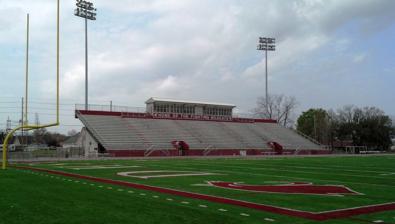
Building: Wildcat Stadium (Louisiana)
Country: United States of America
Year built: 1981
Multi-purpose stadium in Destrehan Wildcat Stadium Location Destrehan, Louisiana Coordinates 29°57′53″N 90°22′58″W / 29.964805°N 90.382693°W / 29.964805; -90.382693 Owner St. Charles Parish Public School System Operator Destrehan High School Athletics Department Capacity 5,000 Surface FieldTurf Construction Opened 1981 Renovated 2008 Architect Picou & Weimer, A.I.A Tenants Destrehan High School (LHSAA) Wildcat Stadium is a 5,000-seat multi-purpose stadium opened in 1981 in Destrehan, Louisiana . It is home to the Destrehan High School Fighting Wildcats football , soccer and track and field teams in the LHSAA. The stadium playing surface is FieldTurf with an all-weather running track surrounding the field. In addition to the Destrehan High School athletic teams, the stadium hosts the annual Ed Reed River Parishes football jamboree games and the annual Ed Reed football camp . The St. Charles Parish School Board and Recreation Department also utilizes the facility for multiple athletic events. Gallery Fighting Wildcats Walk at Wildcat Stadium Wildcat Stadium - home stands-tunnel view Wildcat Stadium - home stands 50 yard line Wildcat Stadium - home stands 20 yard line Wildcat Stadium - away stands 50 yard line Wildcat Stadium - away stands and Field House Wildcat Stadium scoreboard and championship billboard Wildcat Stadium - championship plaque Wildcat Stadium - dedication plaque DHS Wildcat Stadium Fighting Wildcats Field House The Fighting Wildcats Field House opened in 1981 is adjacent to the football stadium . It houses the coaches’ offices, locker rooms , meeting room , weight room , equipment room and athletic training facilities. The training room features hydrotherapy which includes hot/cold jacuzzis and multiple stations to treat players. The athletic training staff is also housed in the building. Fighting Wildcats Field House gallery Fighting Wildcats Field House - game field Fighting Wildcats Field House and Strength and Conditioning Facility Fighting Wildcats Fieldhouse - Strength and Conditioning Facility Fighting Wildcats Field House - Wildcat Stadium tunnel Wildcat Stadium tunnel Wildcat Stadium tunnel Fighting Wildcats Field House - Strength and Conditioning Facility Fighting Wildcats Field House - Locker Room Fighting Wildcats Field House - Training Room Fighting Wildcats Football Practice Complex The Fighting Wildcats Football Practice Complex is adjacent to the Field House and consists of two practice fields. A lighted practice field and a special teams practice field located next to the main practice field. The practice field is also used for javelin events during LHSAA track and field meets and by the Fighting Wildcats track and field team. Fighting Wildcats Football Practice Complex gallery Fighting Wildcats Lighted Main Practice Field Fighting Wildcats Lighted Main Practice Field - Field House view Fighting Wildcats Lighted Football Practice Complex See also Destrehan High School External links Destrehan High School website References